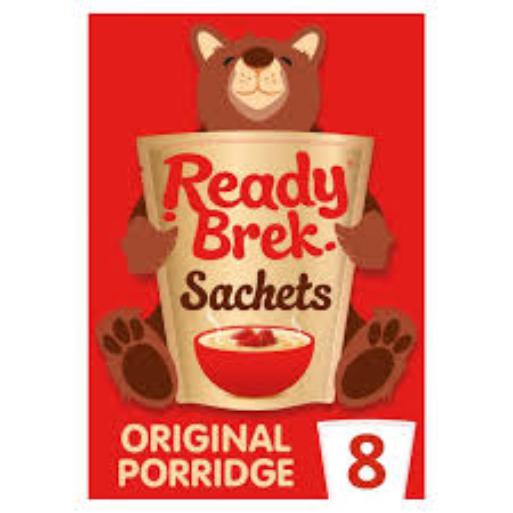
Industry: Food